Pitcairn PCA-2

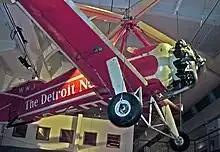
PCA-2 operated by the Detroit News, displayed at the Henry Ford Museum in Dearborn, MI.

In 1931, "The Detroit News" made history when it bought a PCA-2 for use as a news aircraft due to its ability to fly well at low altitude, land and take off from restricted spaces, and semi-hover for better camera shots. In May 1933, Scripps donated the autogyro to the Henry Ford Museum in Dearborn, Michigan.